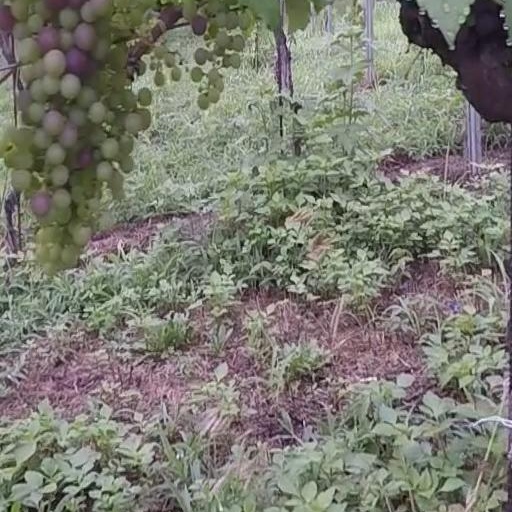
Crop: grape